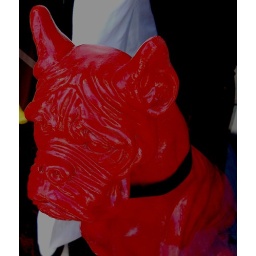
a red boxer sits in the le chateau window